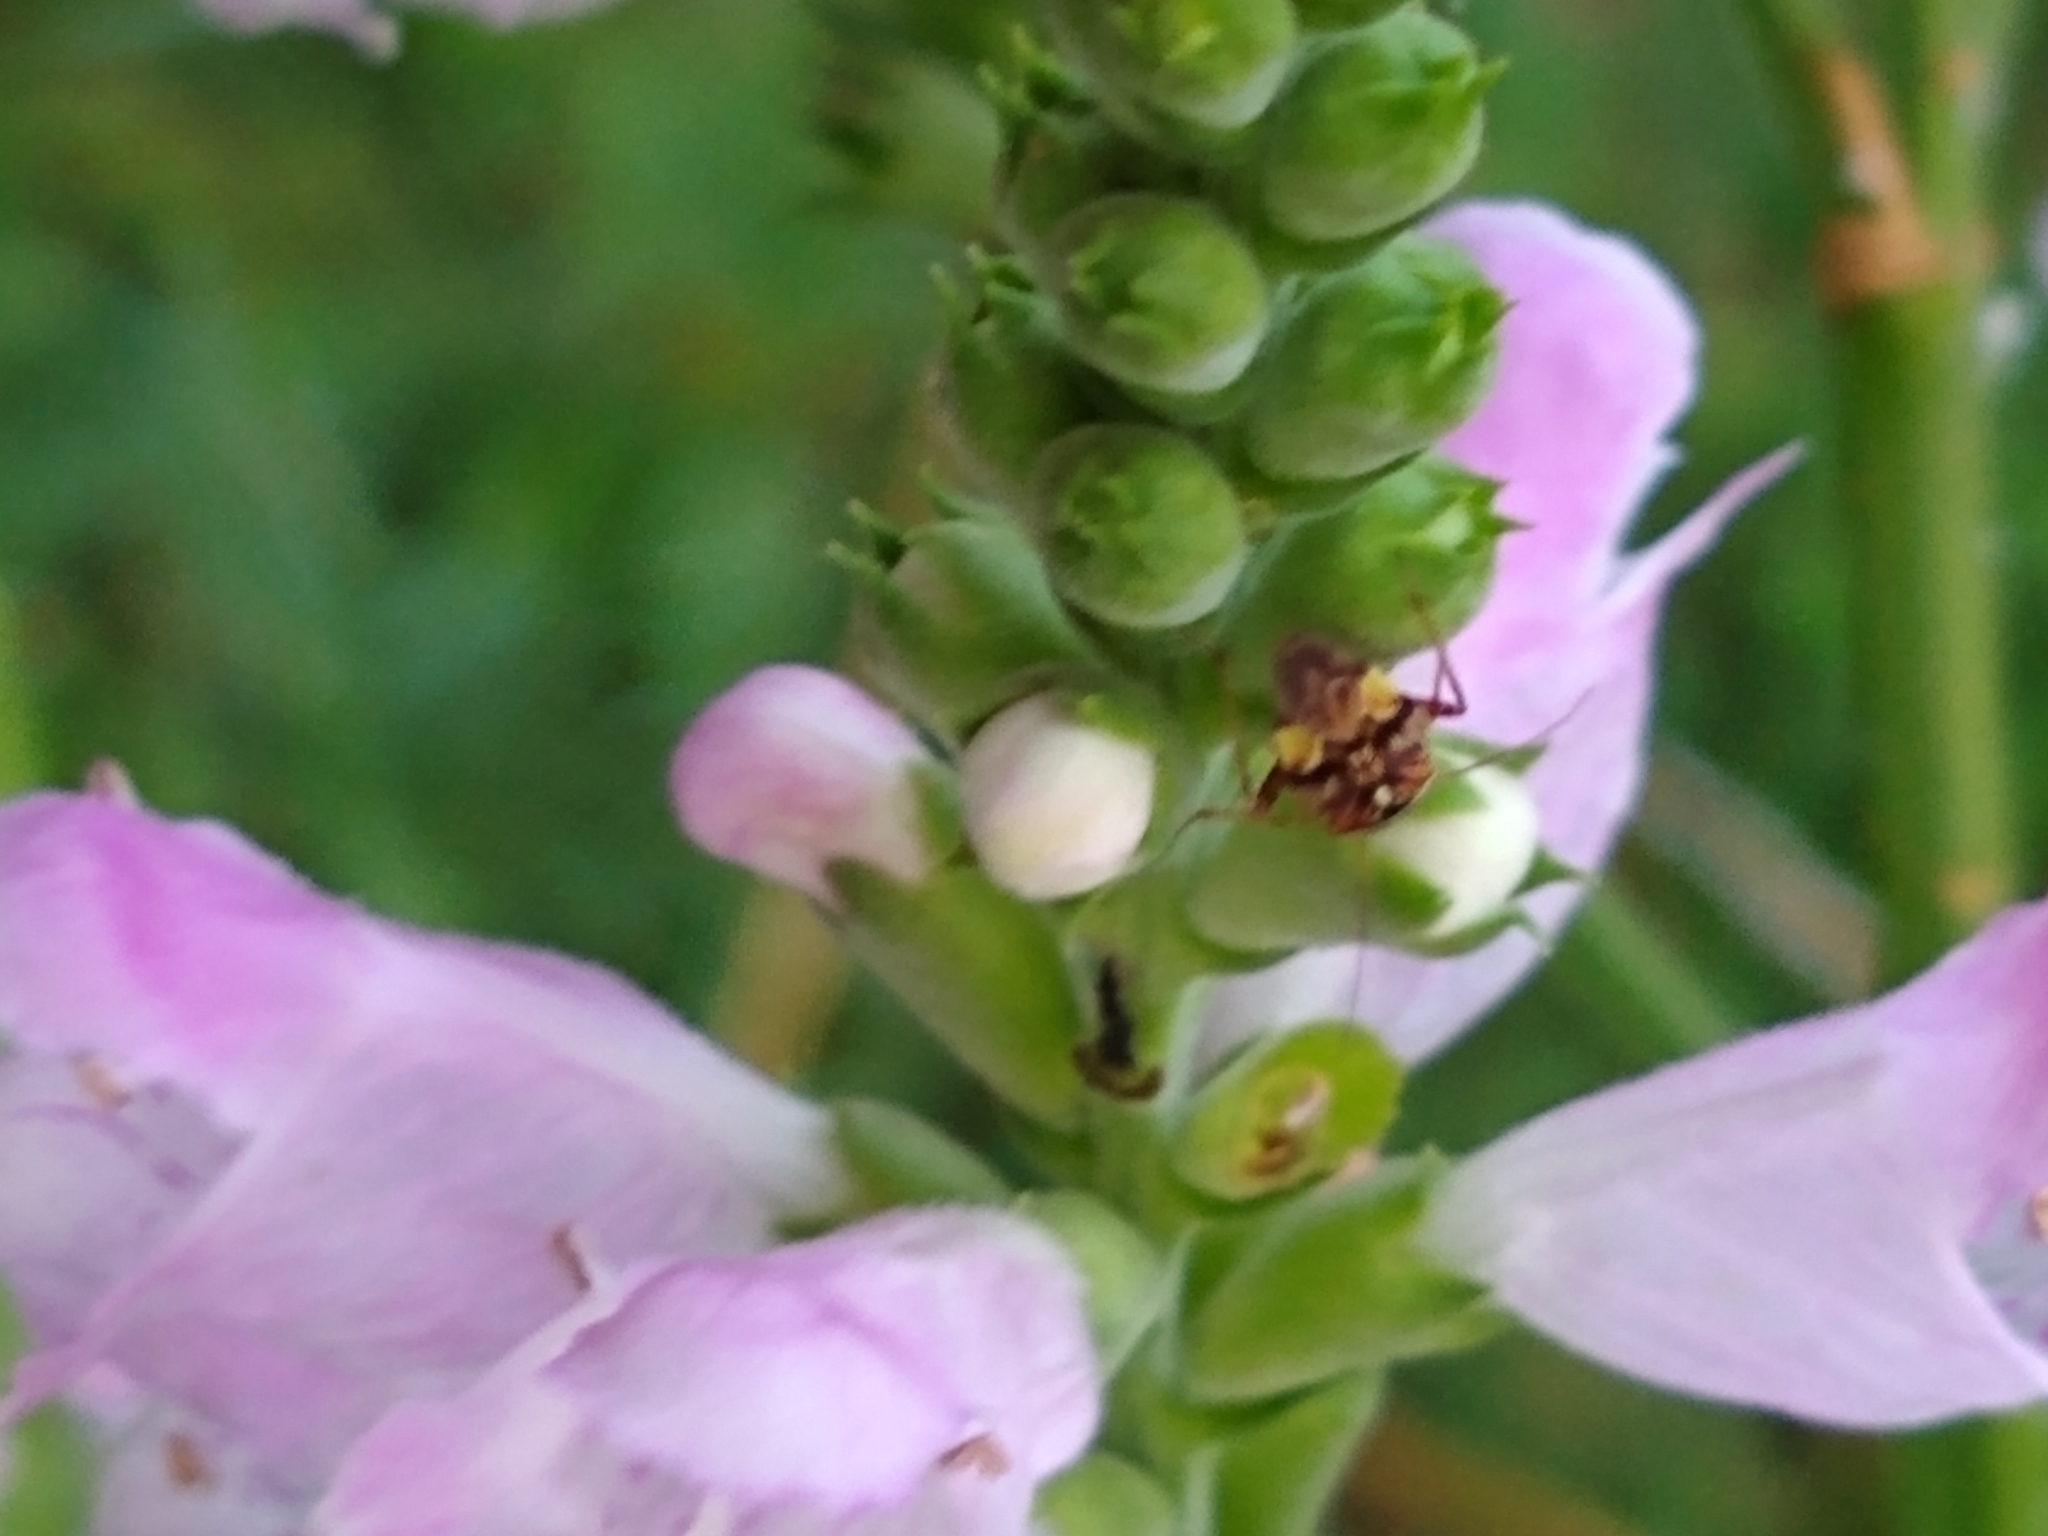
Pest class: lygus_bug